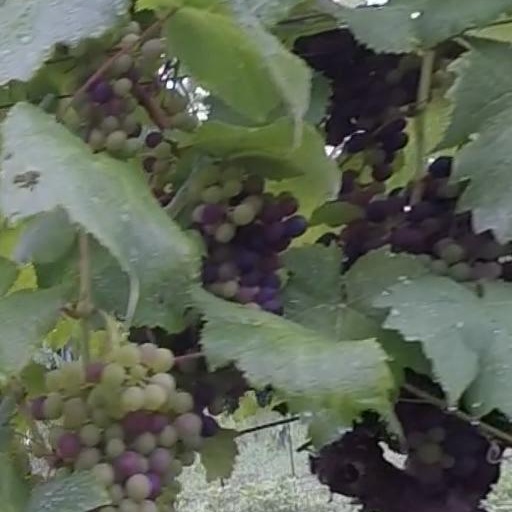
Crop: grape